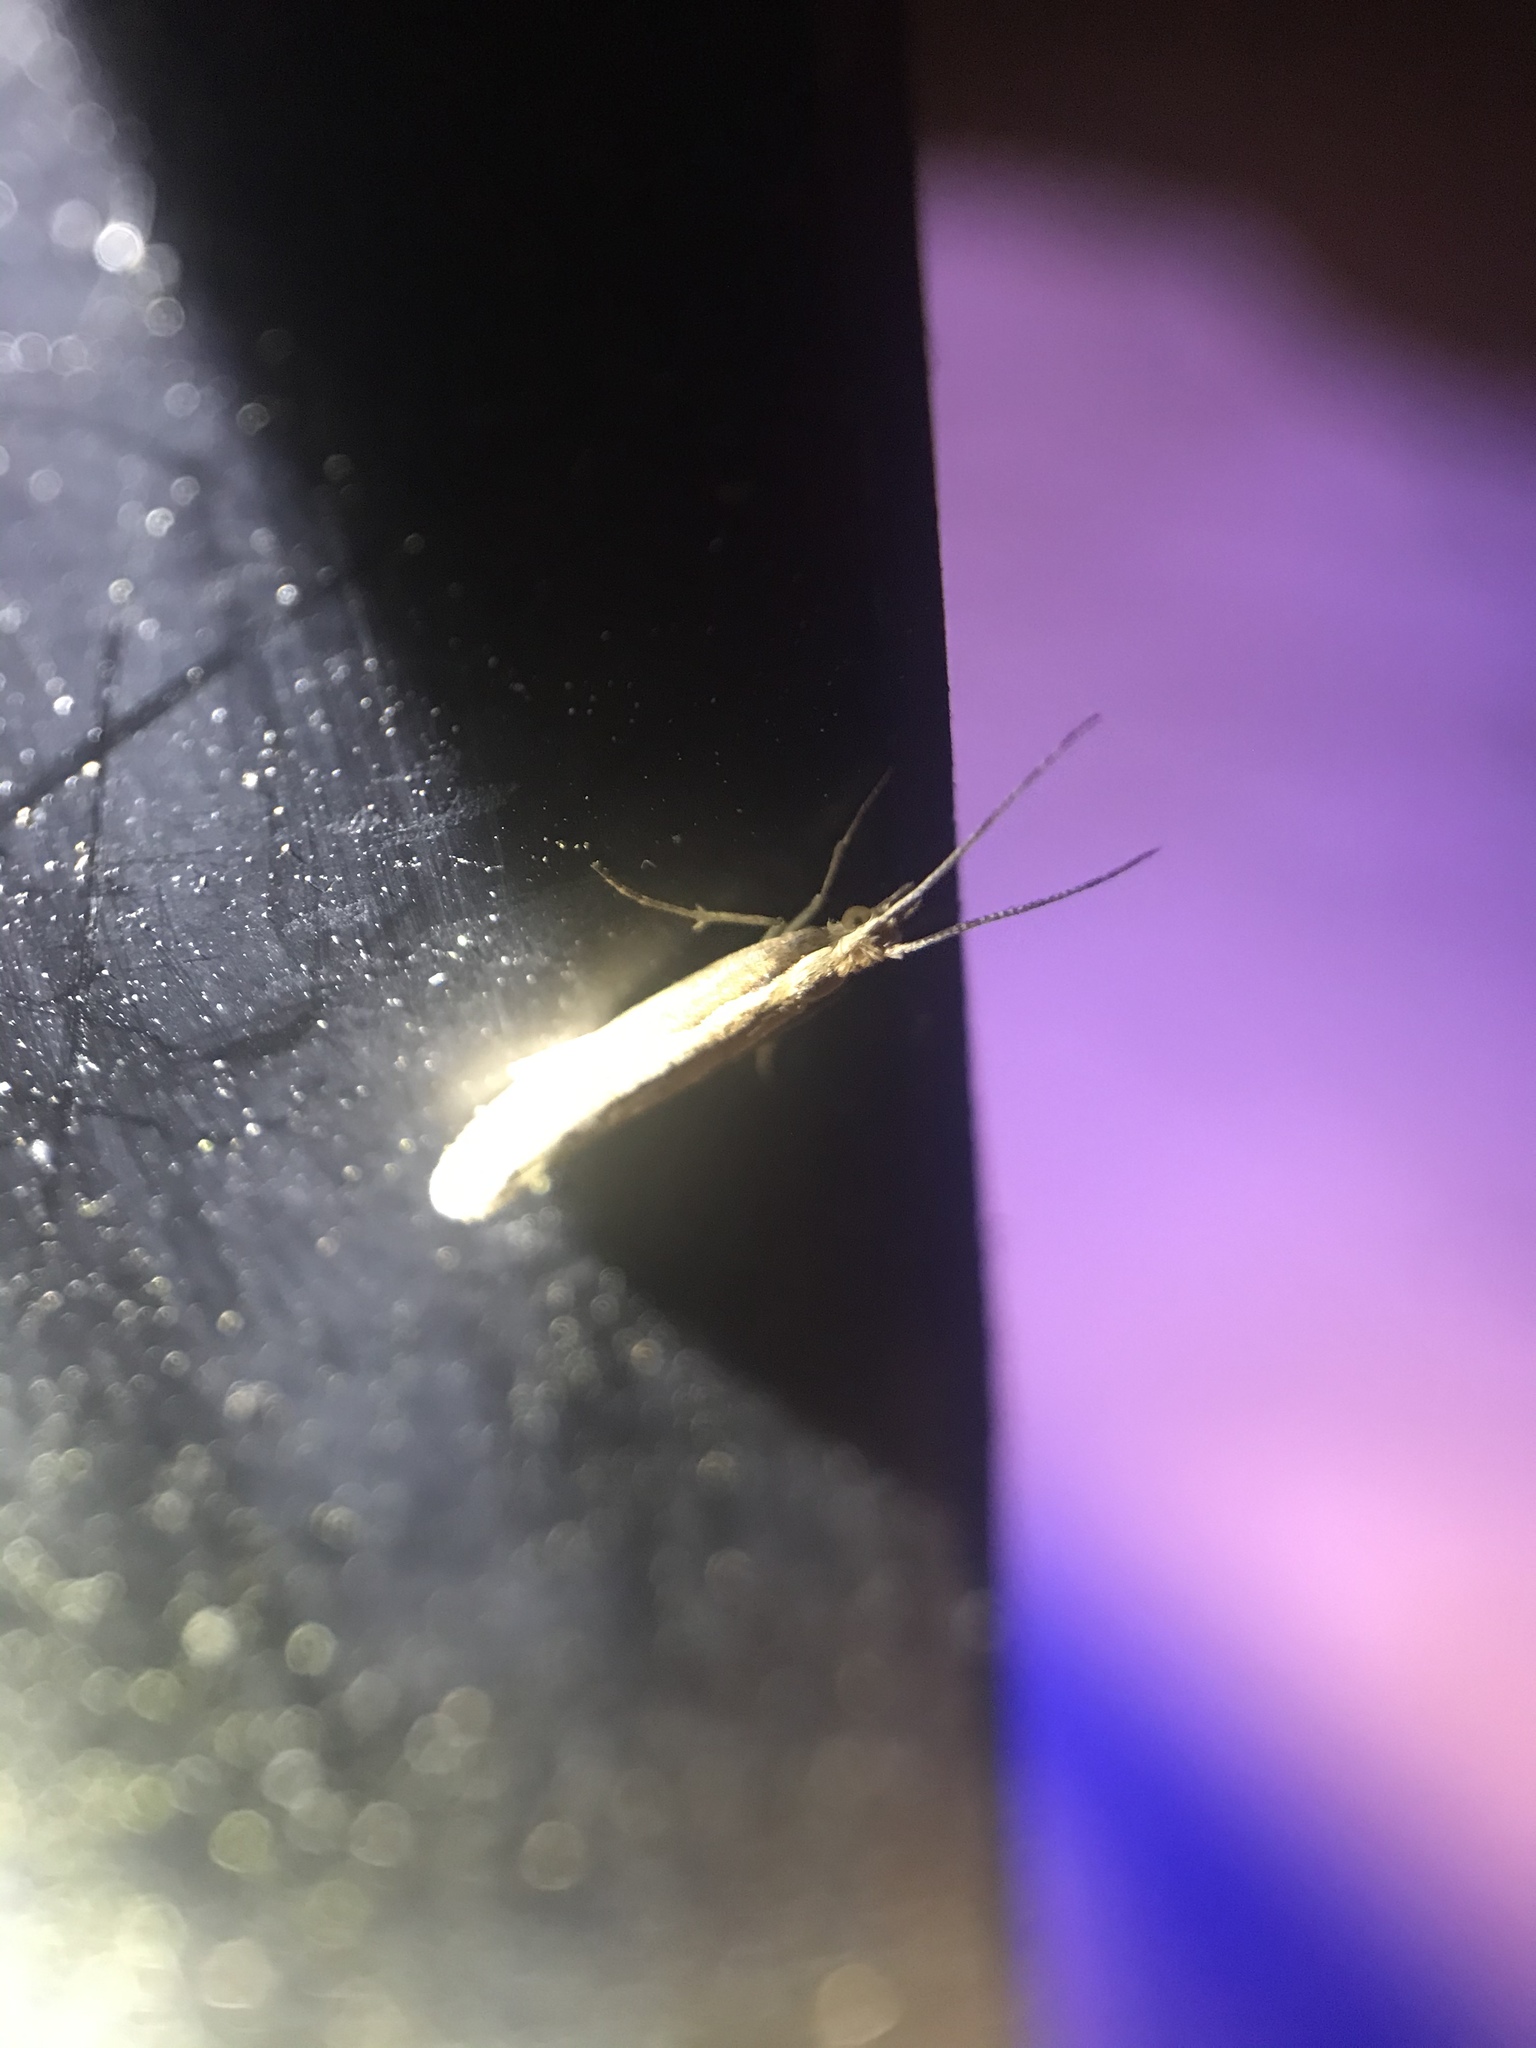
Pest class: diamondback_moth